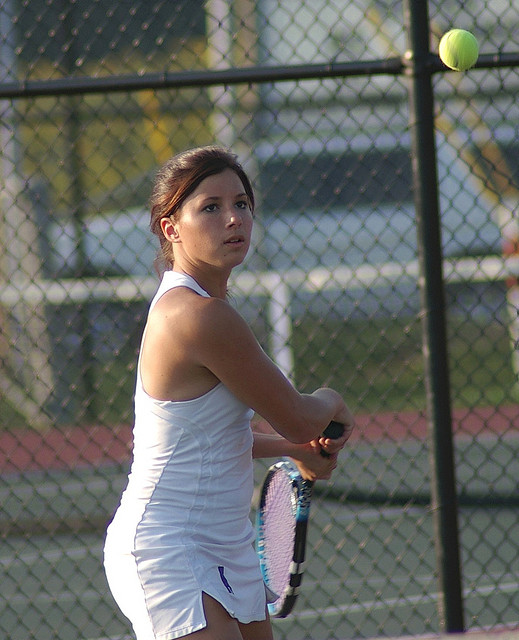
một người phụ nữ đang chuẩn bị đánh quả bóng tennis